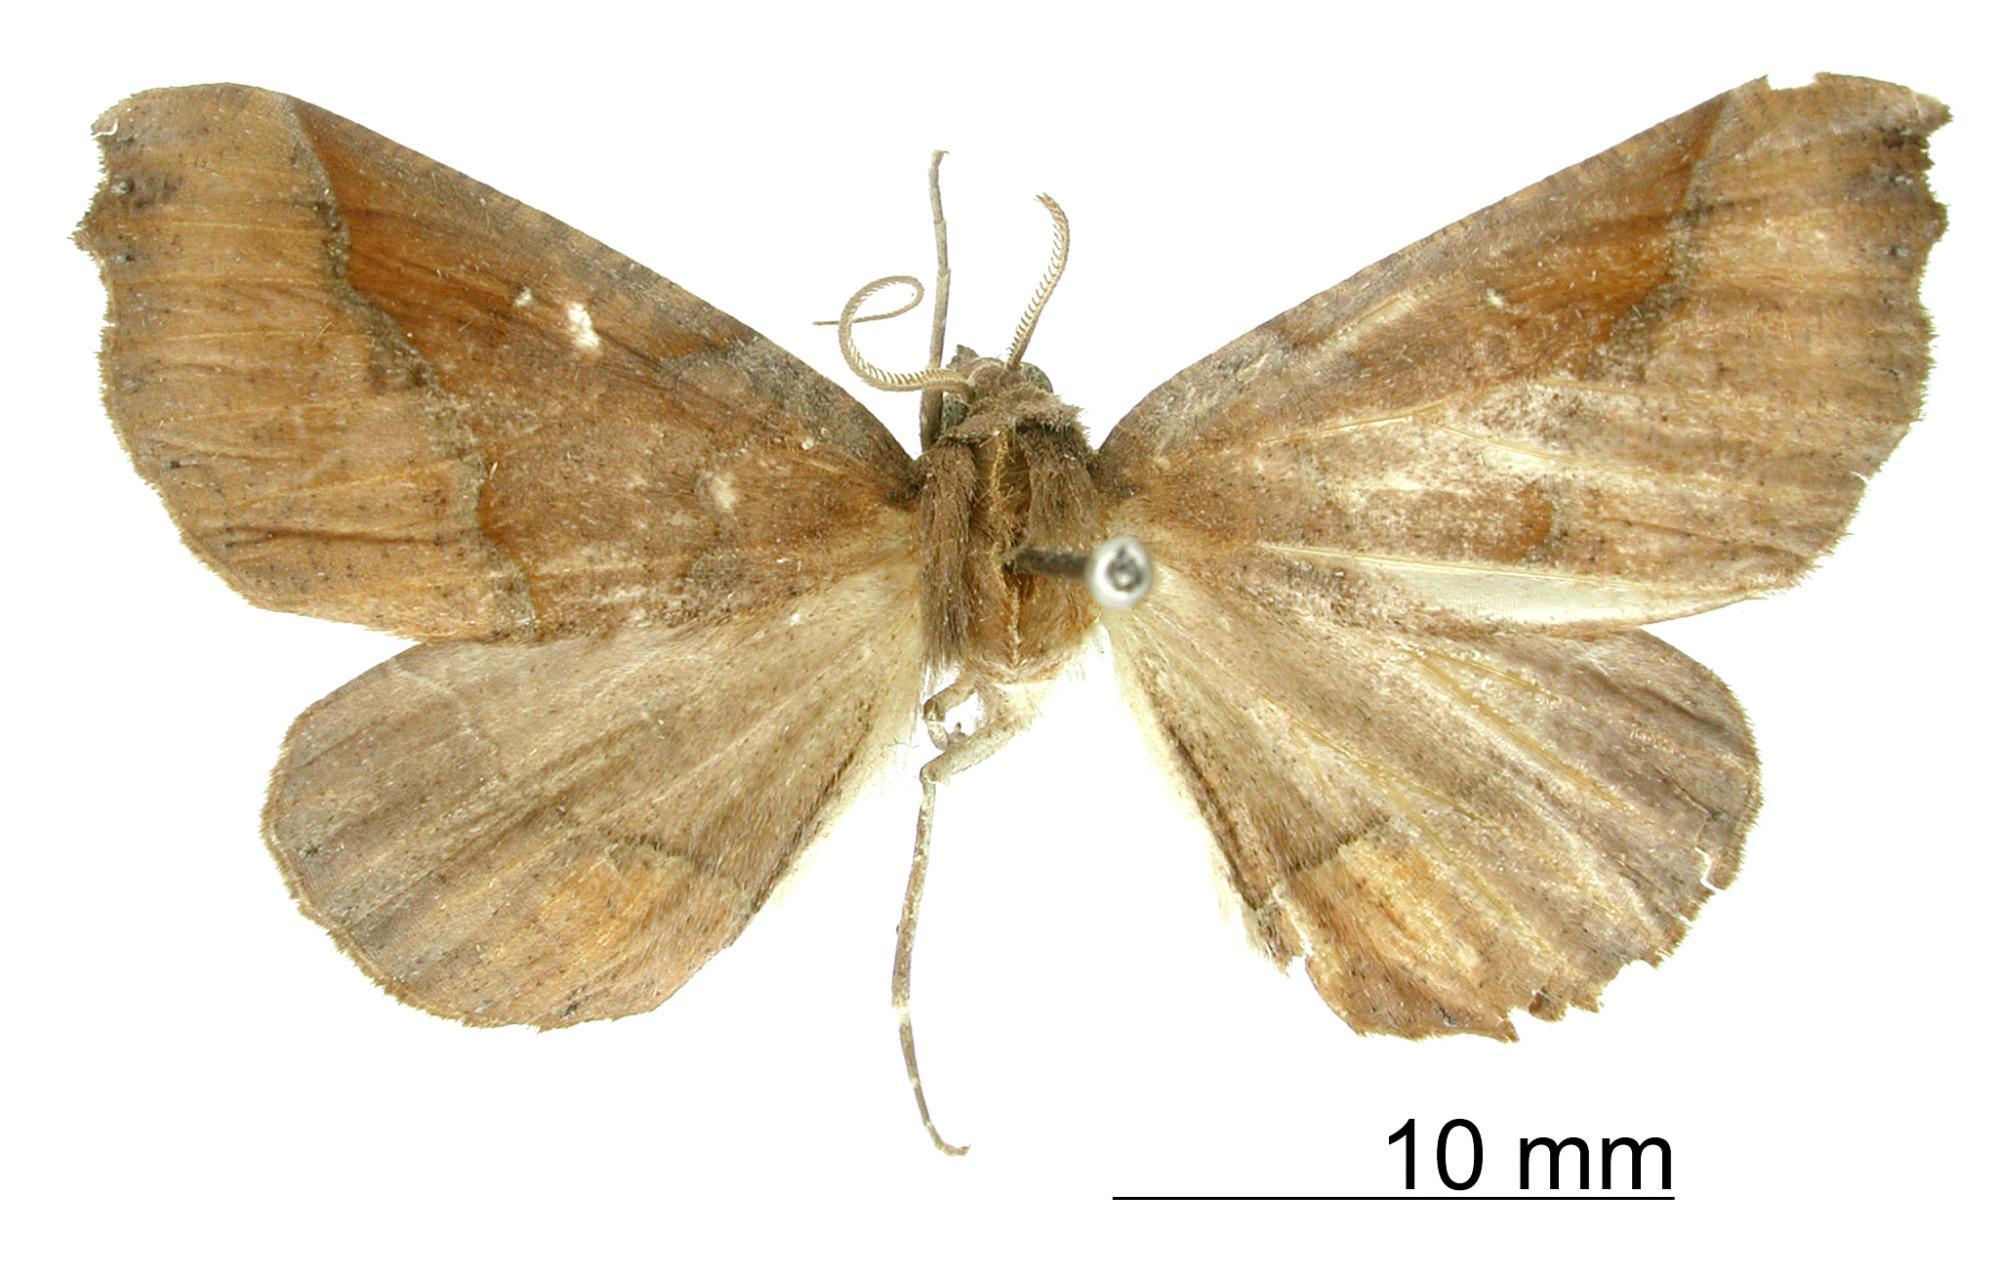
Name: Azelina brunnea
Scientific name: Azelina brunnea Dognin, 1911
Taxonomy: Animalia, Arthropoda, Insecta, Lepidoptera, Geometridae, Ennominae
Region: [Not Stated]
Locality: San Ignacio, Haut Parana, Misiones, Argentina